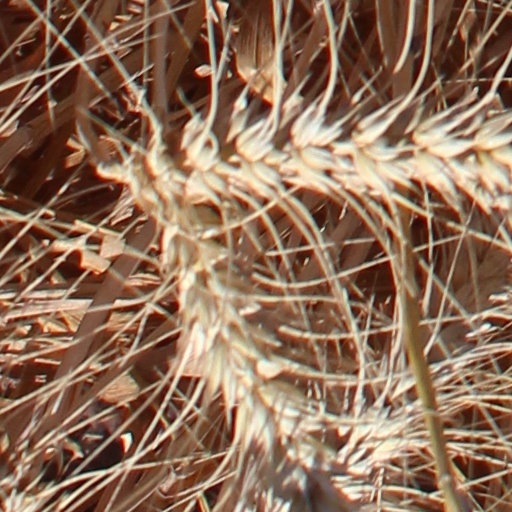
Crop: wheat